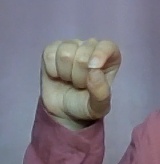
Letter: fa